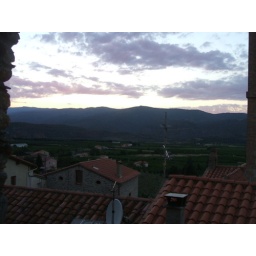
View from the window of the house in Joch looking down towards the valley.